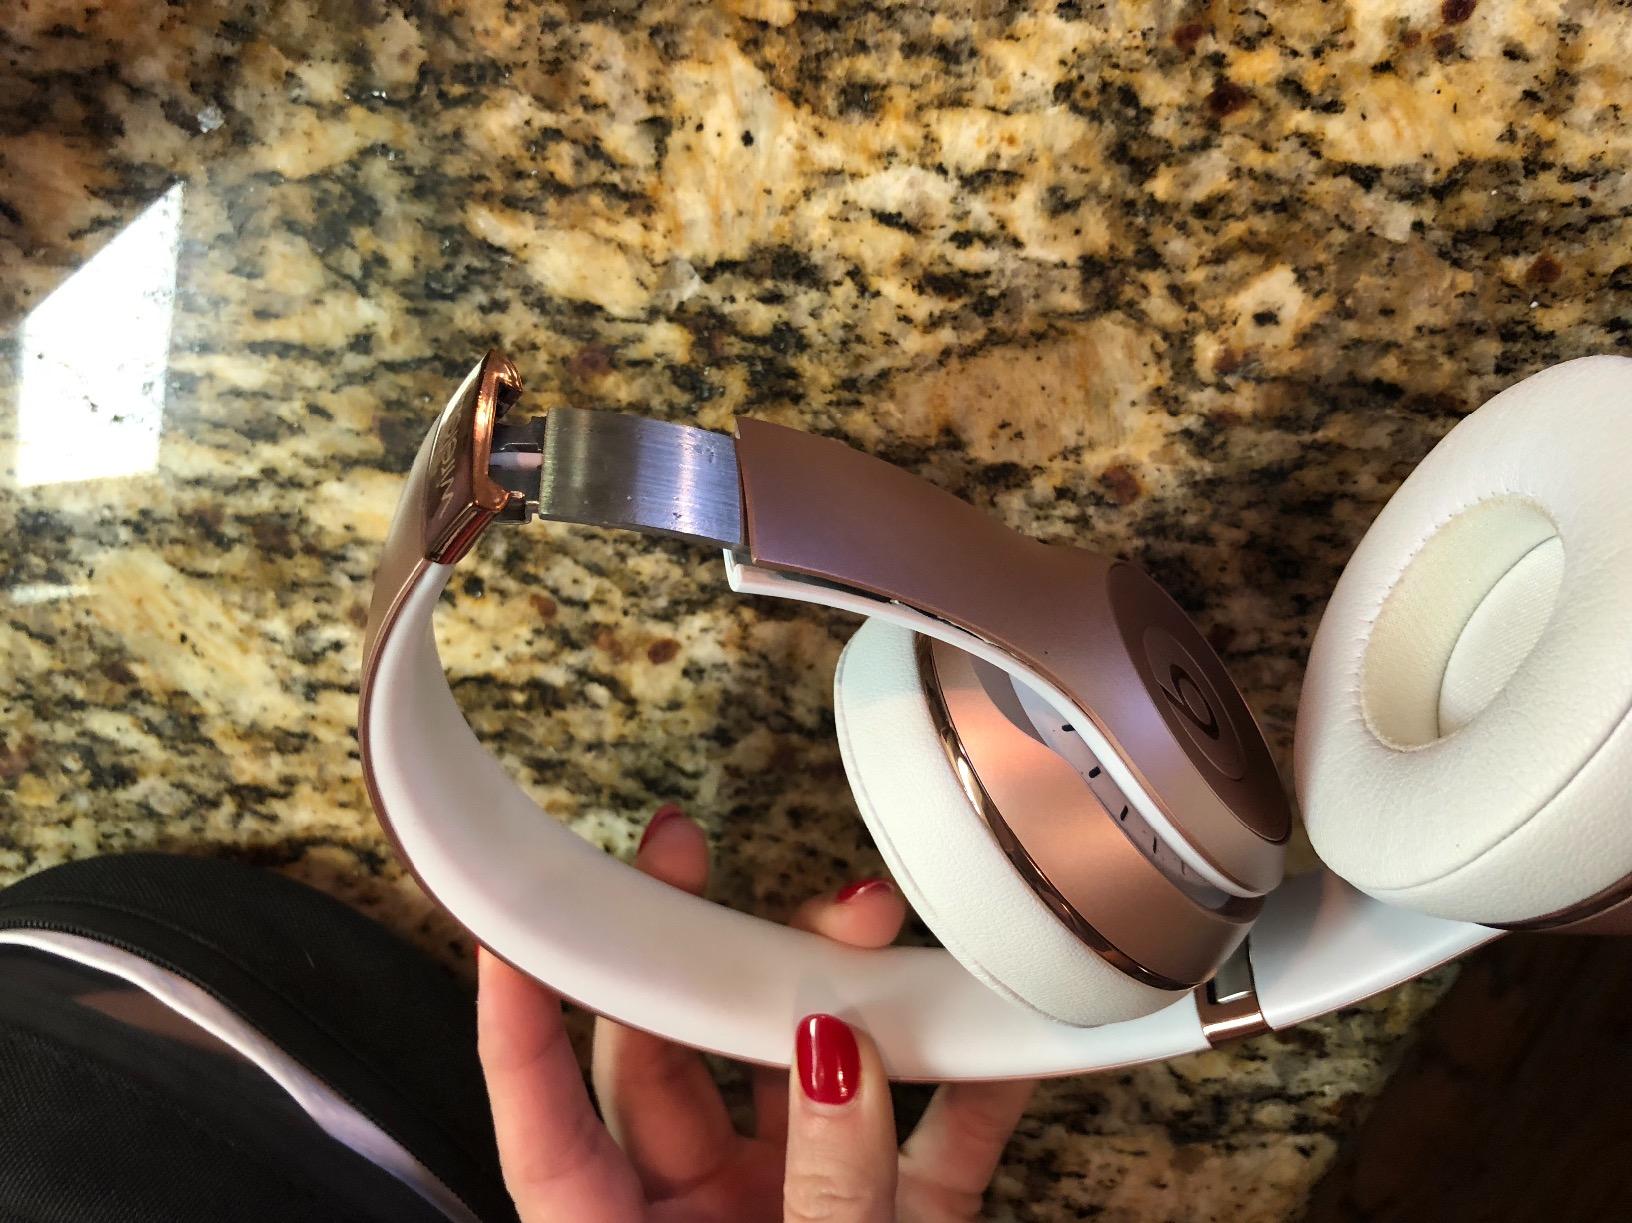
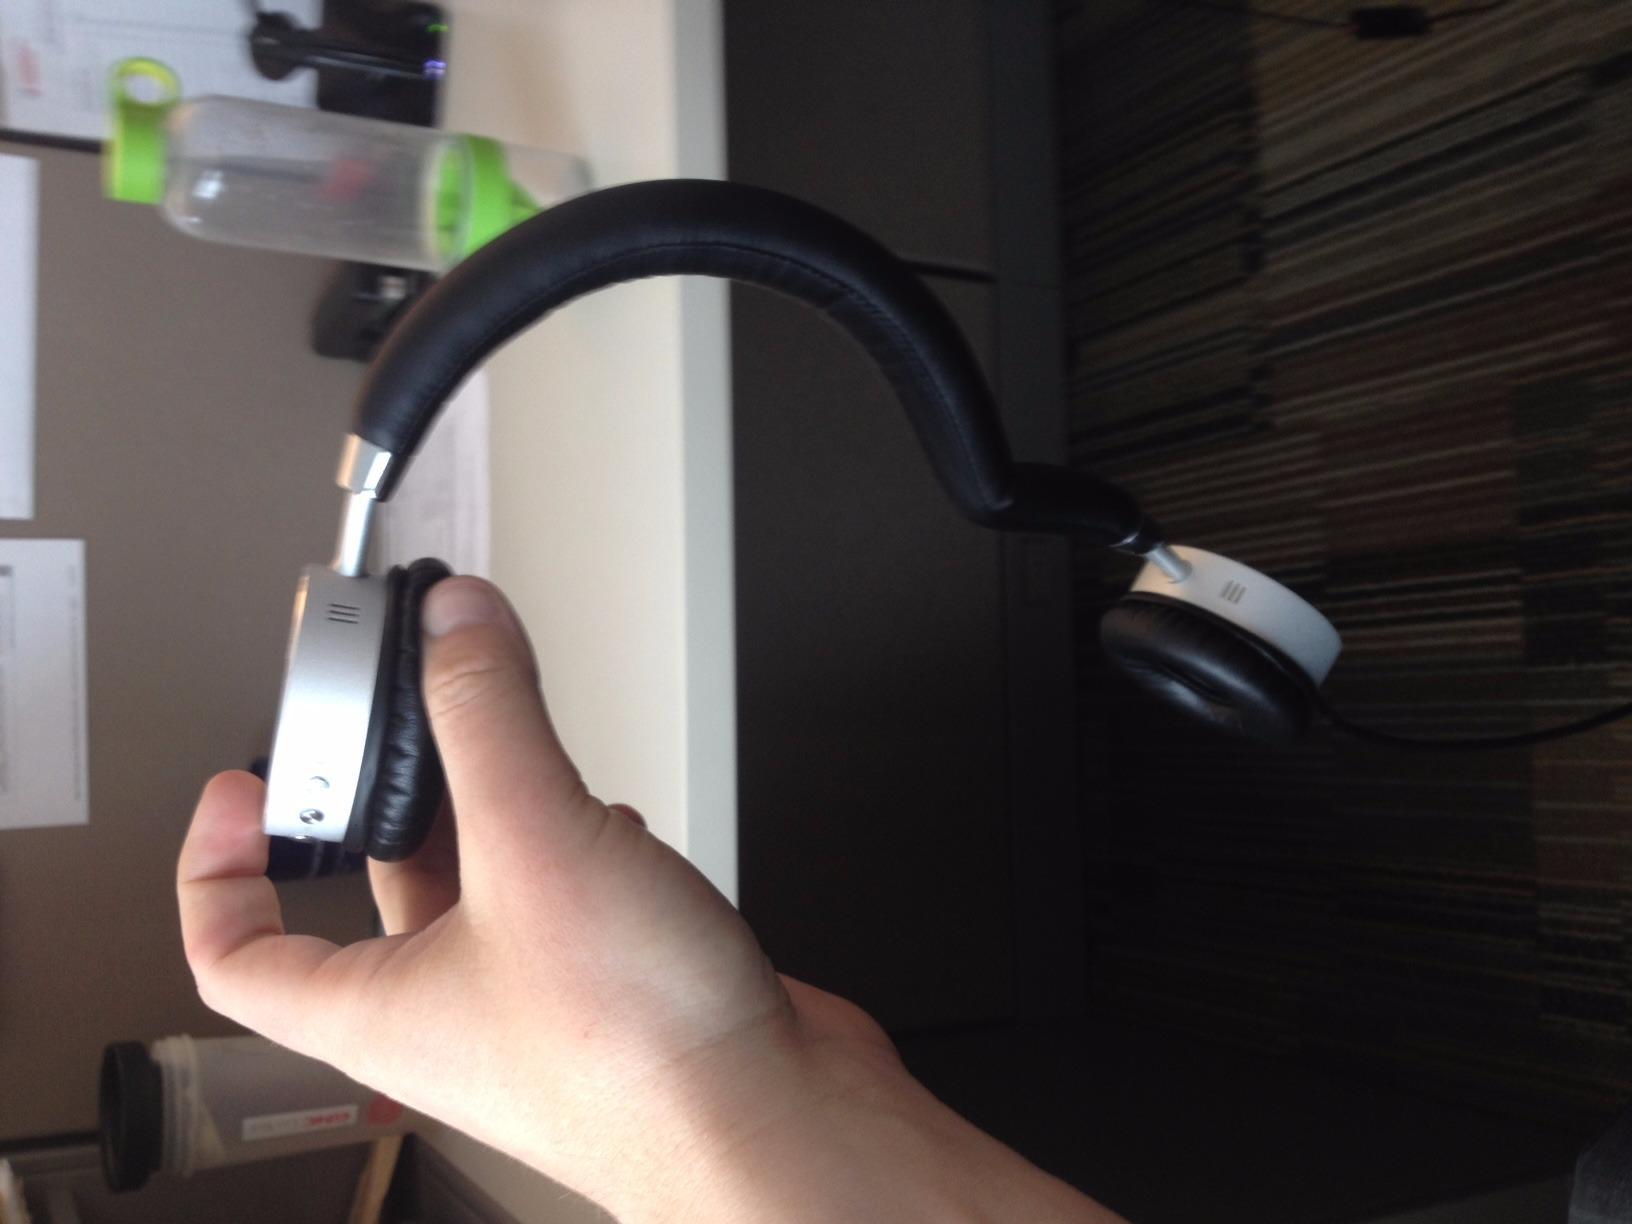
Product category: headphones
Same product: no